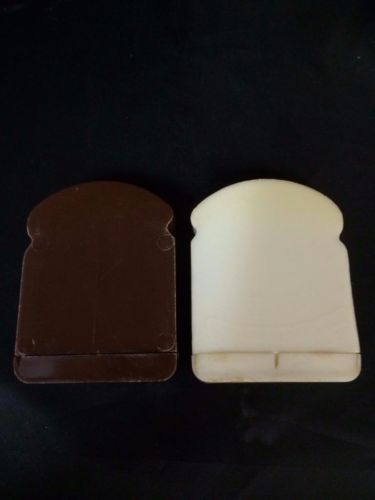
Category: toaster